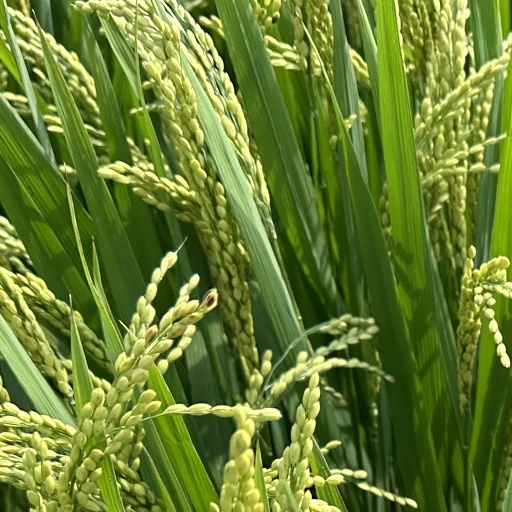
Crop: rice